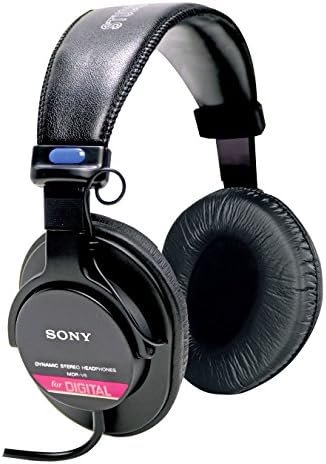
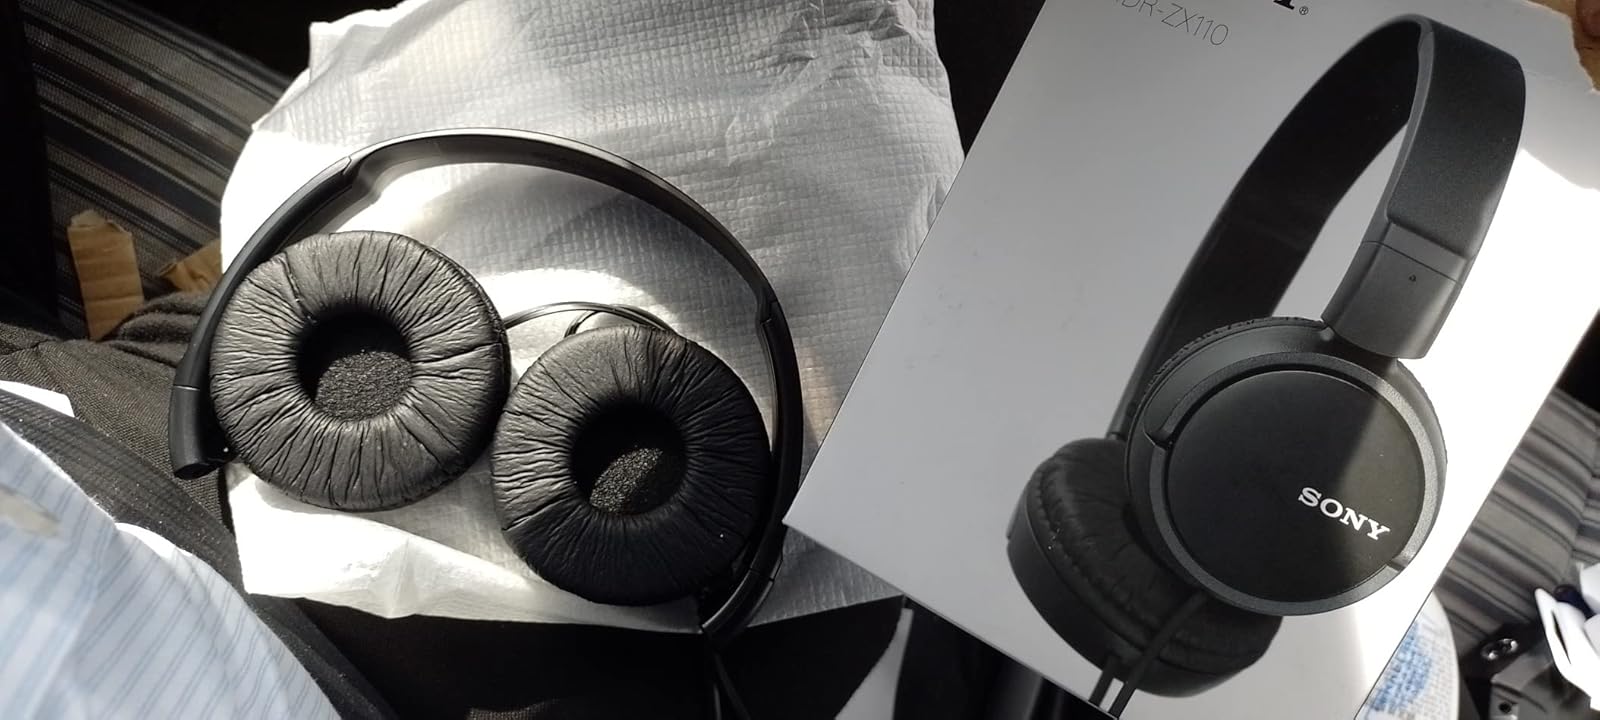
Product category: headphones
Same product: no